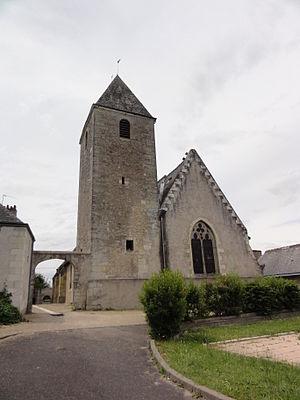
Chargé (Indre-et-Loire) Église
Chargé est une commune française du département d'Indre-et-Loire, en région Centre-Val de Loire.